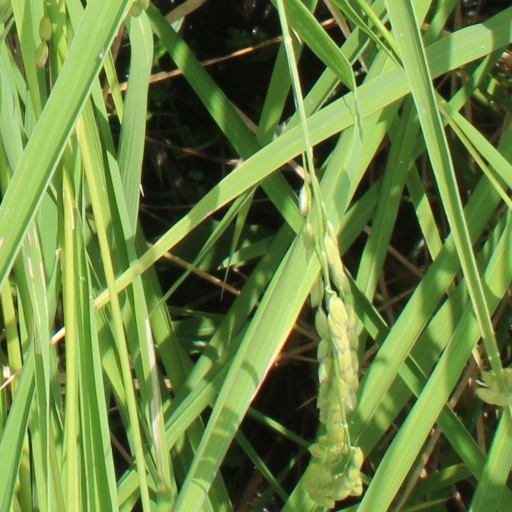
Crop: rice